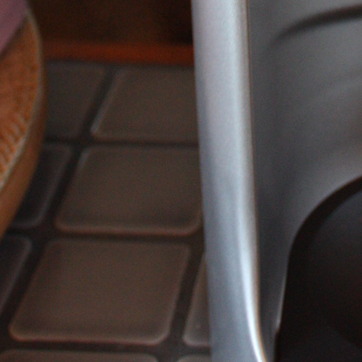
Material: tile